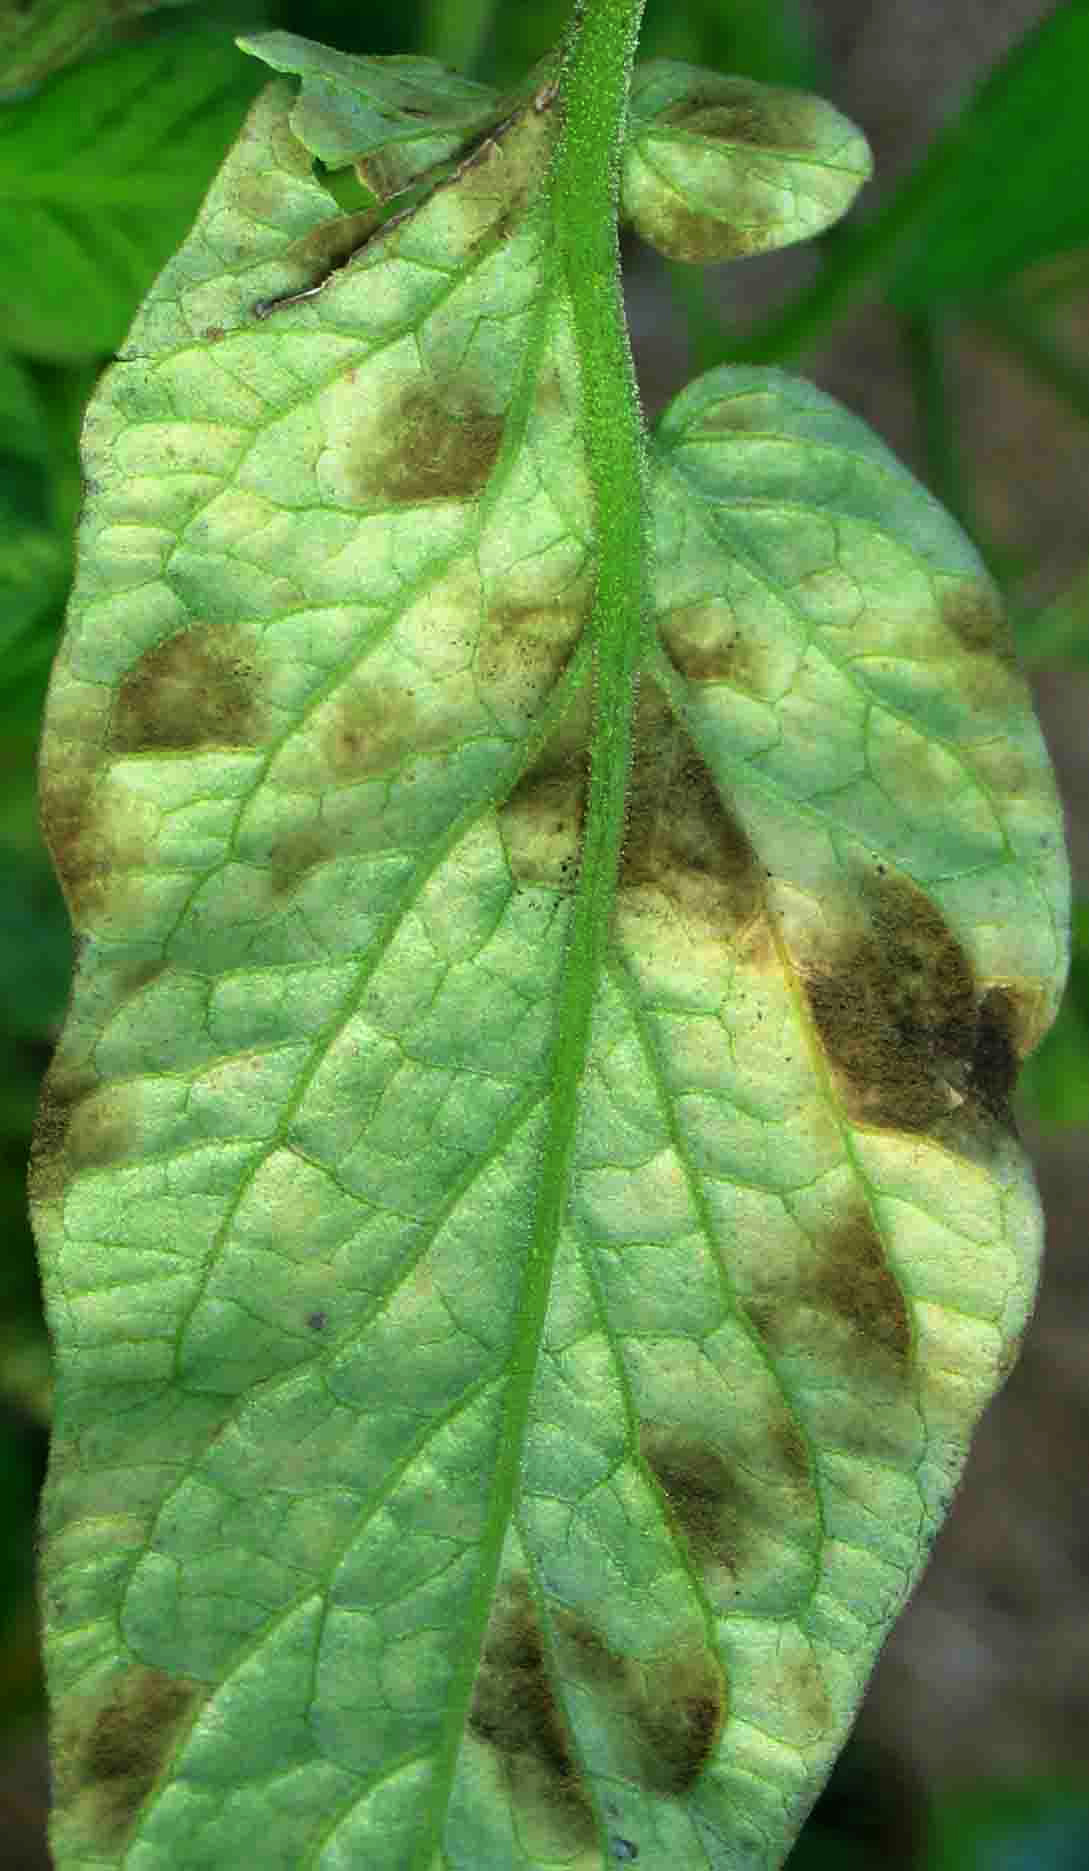
Labels: Tomato mold leaf